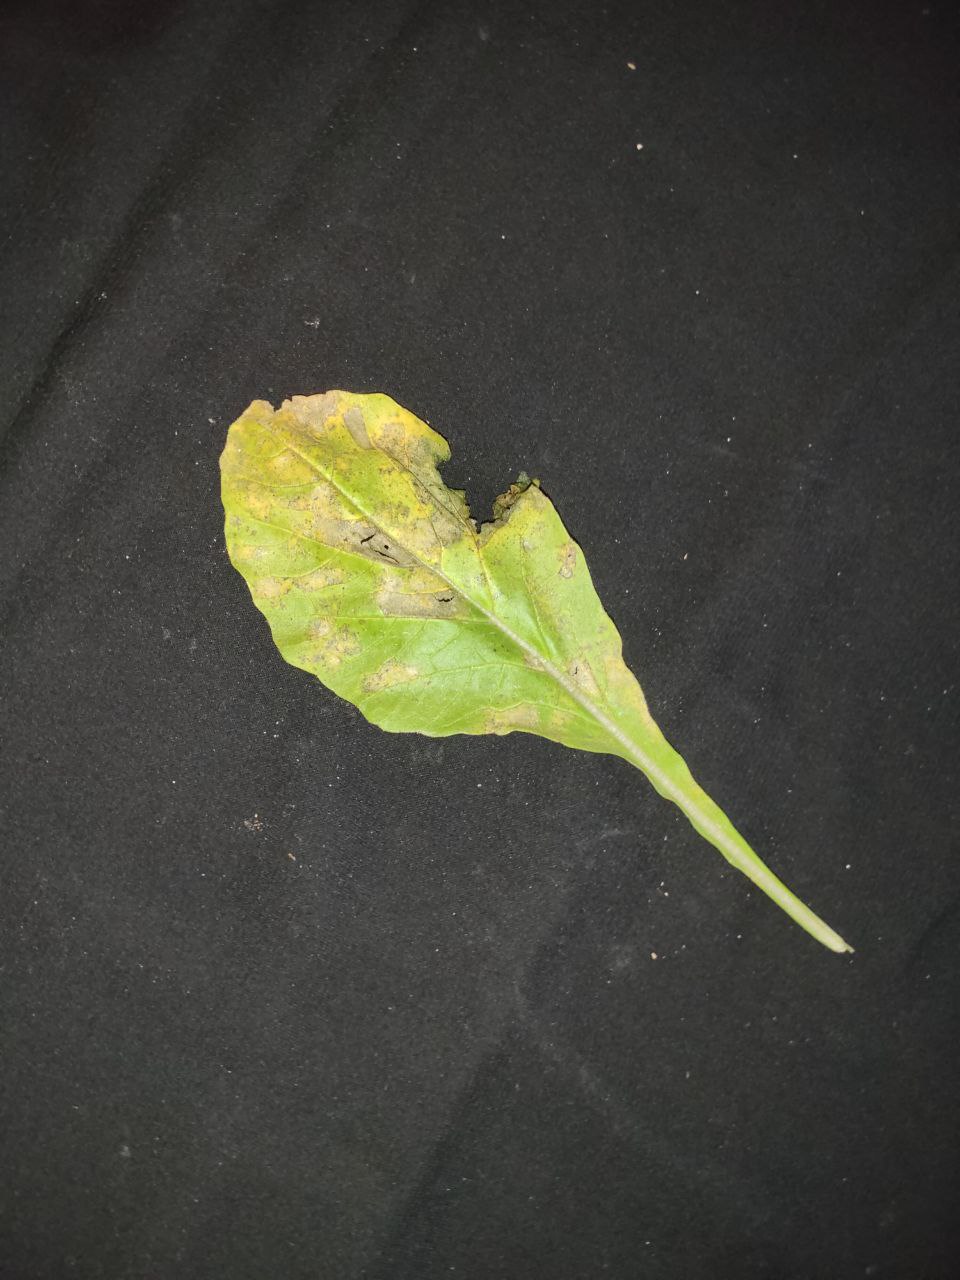
Label: Downey mildew